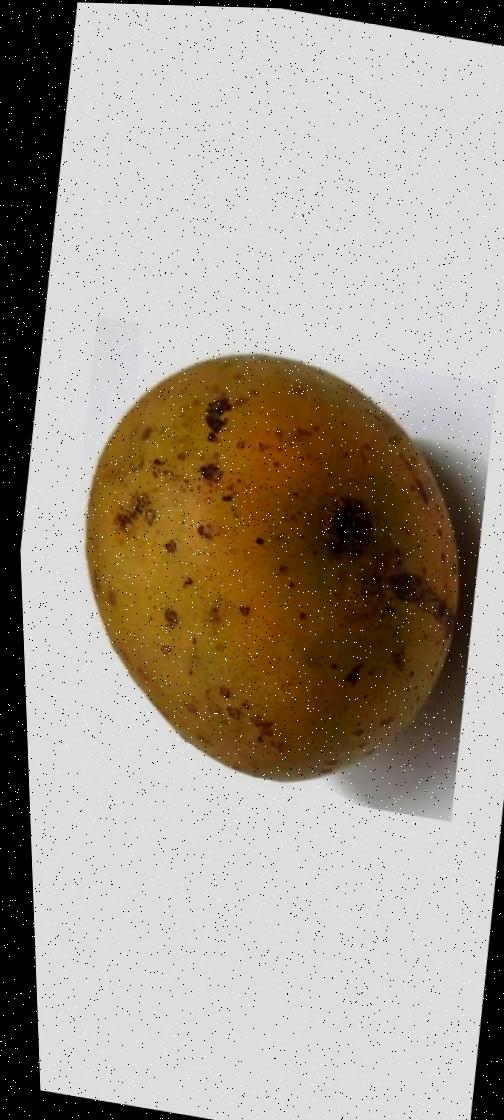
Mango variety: Gourmoti